Arctic Ocean

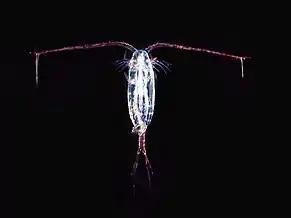
A copepod

This lack of knowledge of what lay north of the shifting barrier of ice gave rise to a number of conjectures. In England and other European nations, the myth of an "Open Polar Sea" was persistent. John Barrow, longtime Second Secretary of the British Admiralty, promoted exploration of the region from 1818 to 1845 in search of this.